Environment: real
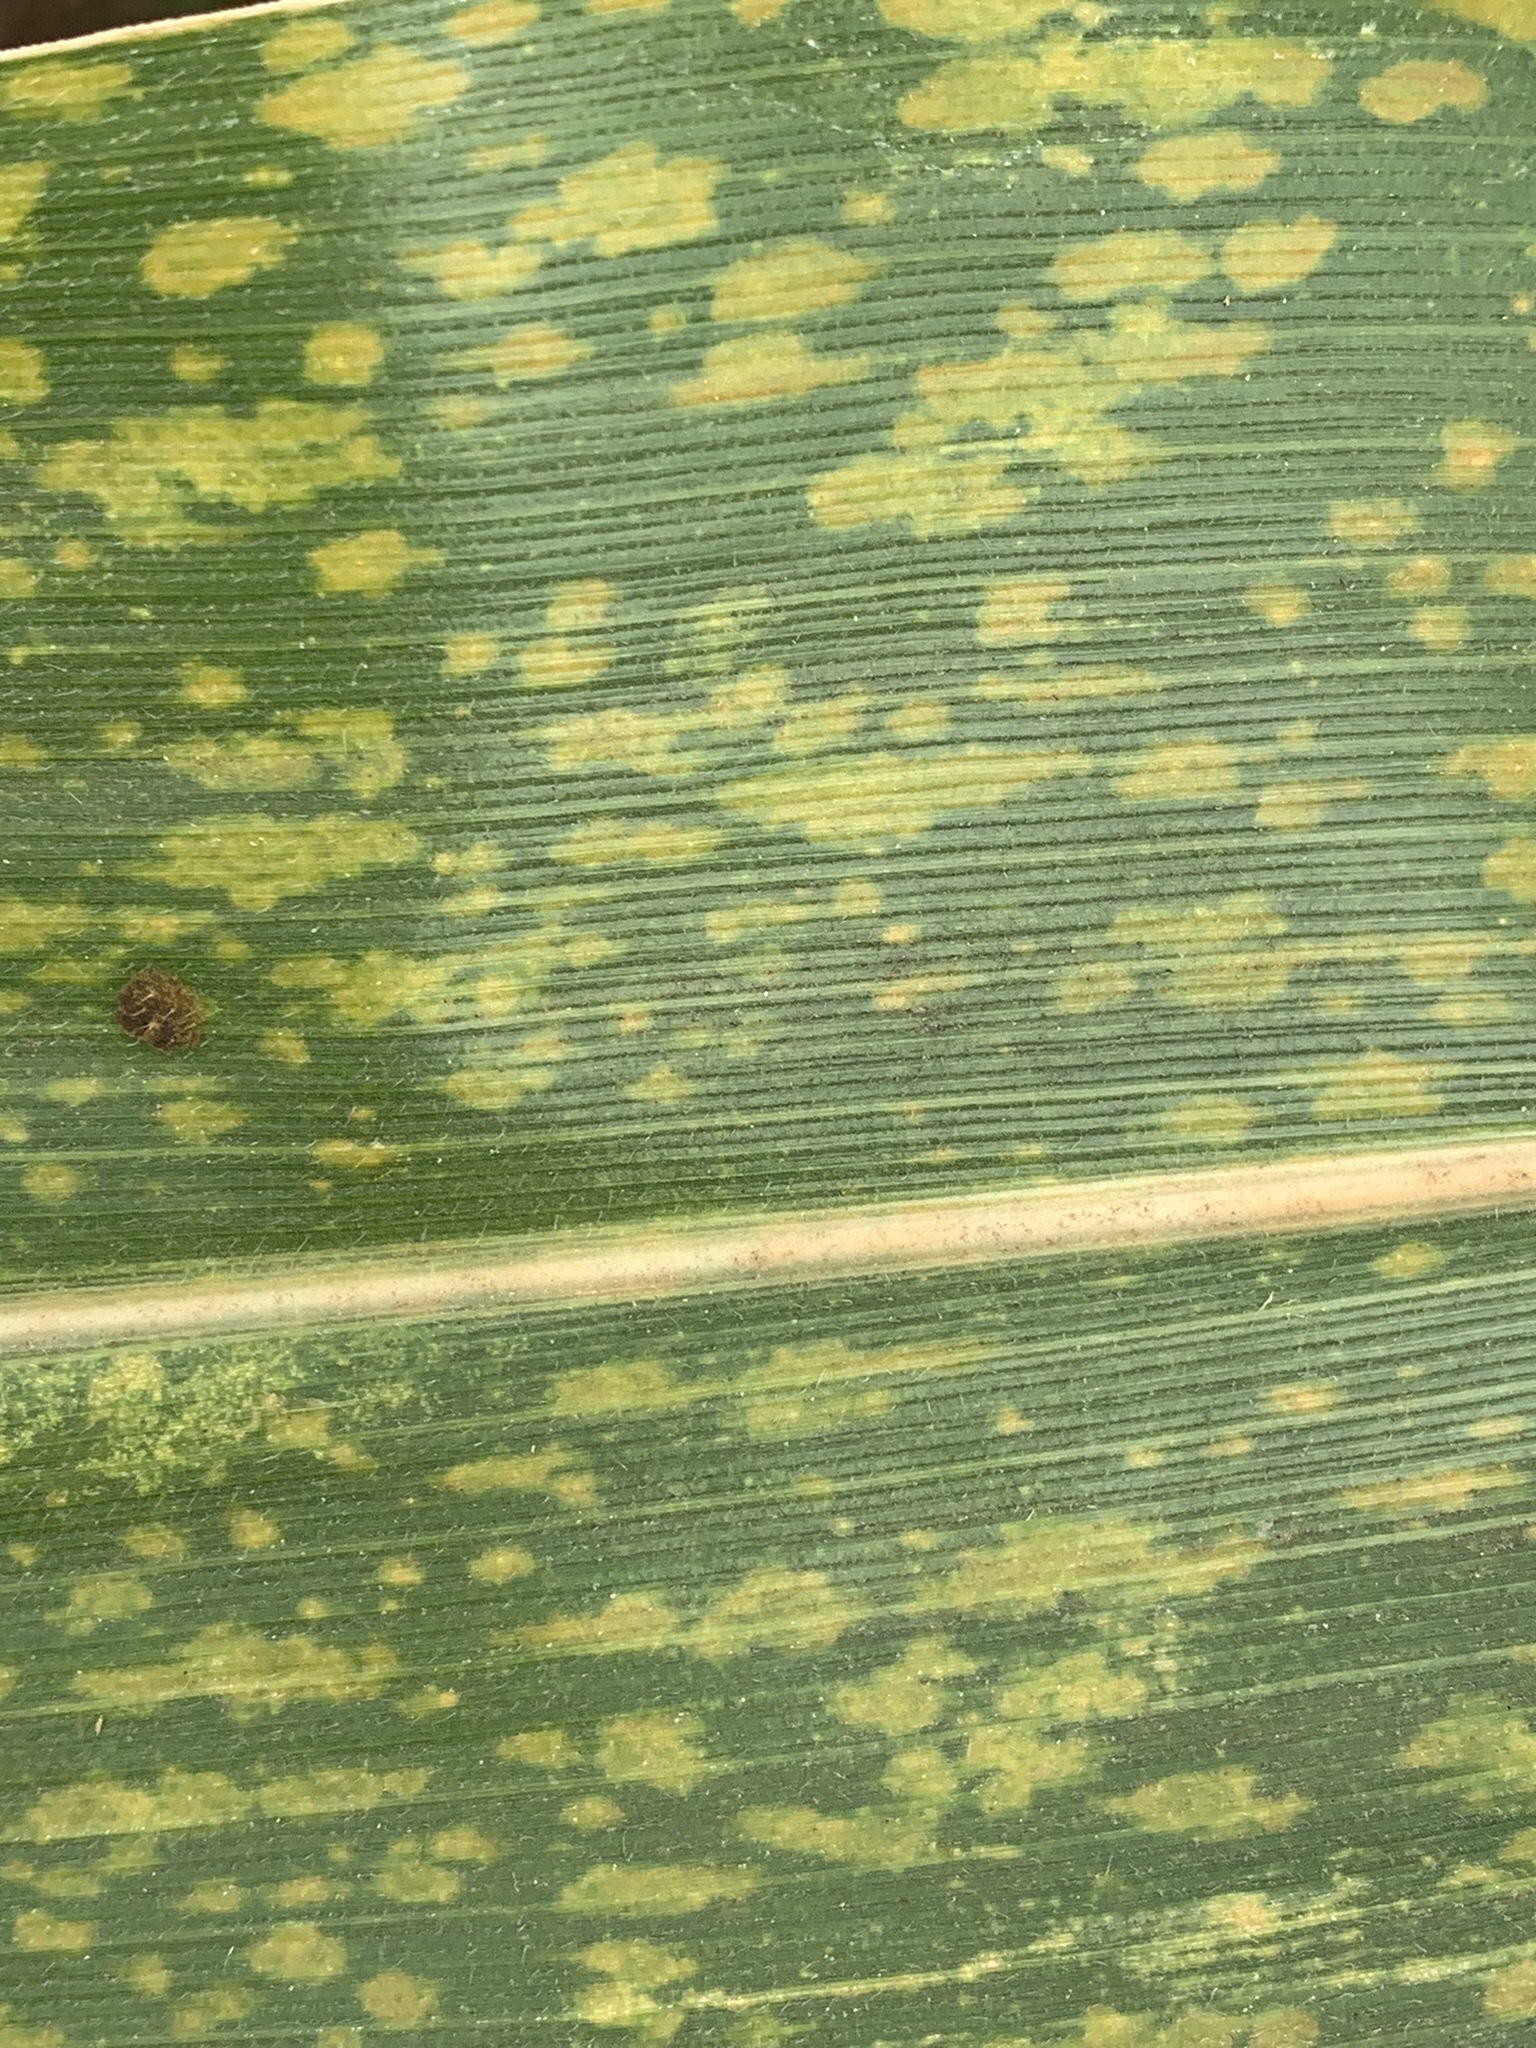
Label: lethal_necrosis